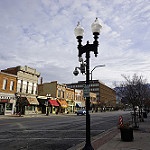
Label: street